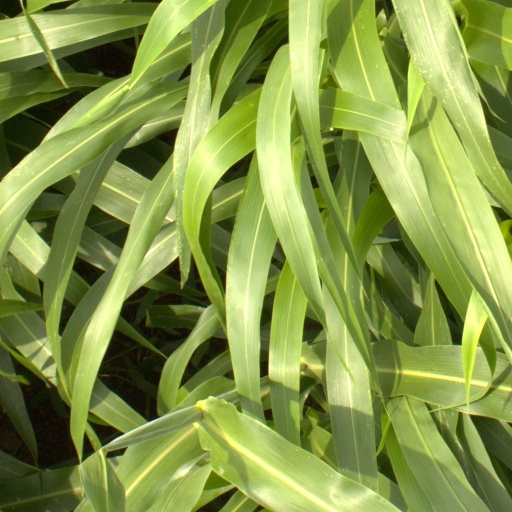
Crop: sorghum